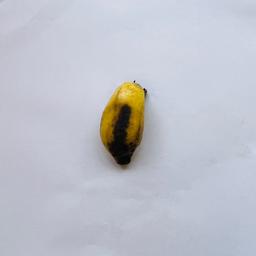
Banana variety: Sabri Kola